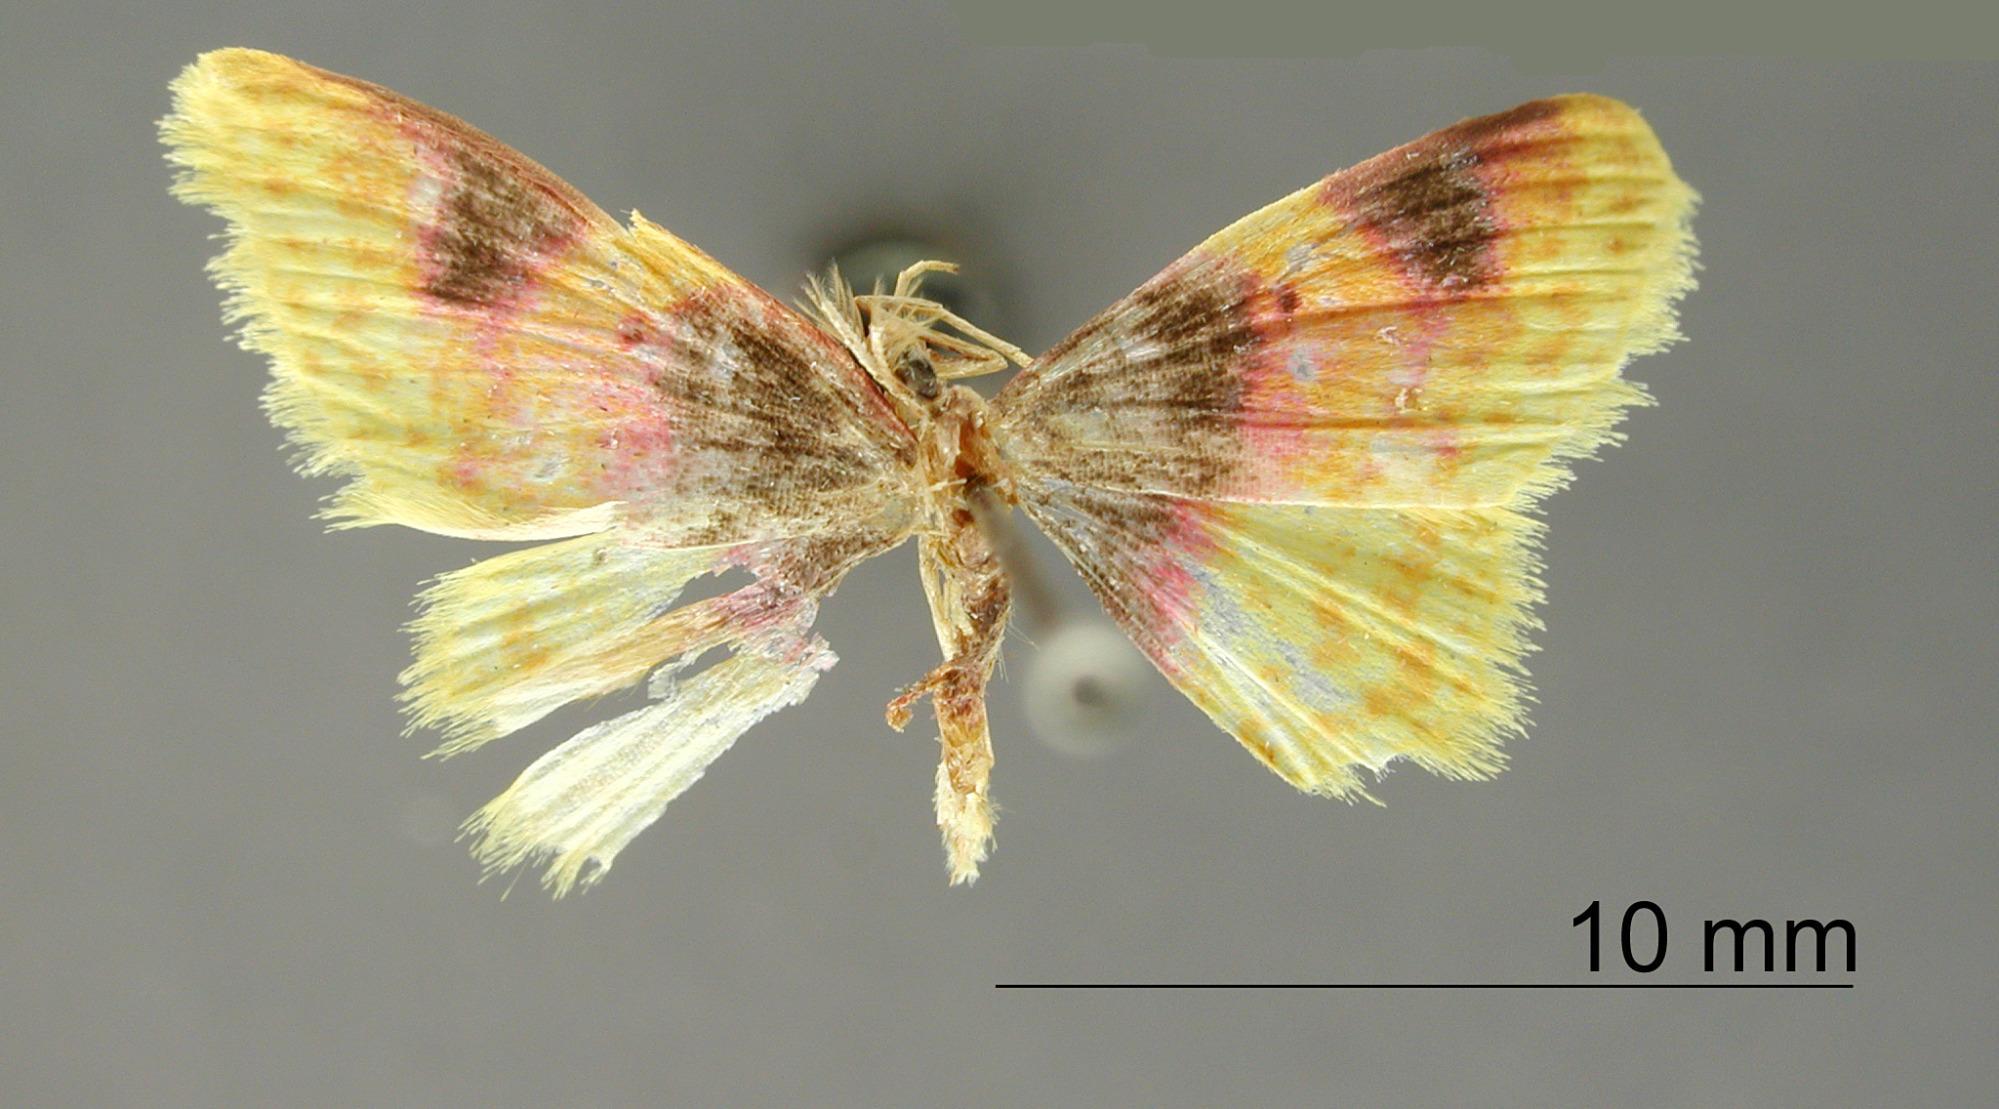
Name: Cambogia inflammata
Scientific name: Cambogia inflammata Dognin, 1910
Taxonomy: Animalia, Arthropoda, Insecta, Lepidoptera, Geometridae, Larentiinae
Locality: San Antonio, pres Cali, Colombia